Grote Kerk, Haarlem

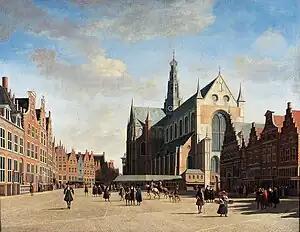
The northern side in 1696, painting by Gerrit Adriaenszoon Berckheyde

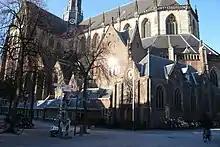
The south side today - on the right is the consistory added by De Bray

Though the exterior of the church seems timeless, it changed twice in the past 500 years; once when all statuary was removed from the outer niches during the "Haarlemse Noon", and the second time in the late 19th century when a "more Gothic look" was given to the church by adding some fake ramparts to the roof edge. This can be seen easily when comparing pictures made before and afterwards.